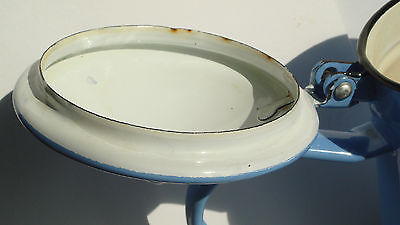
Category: kettle